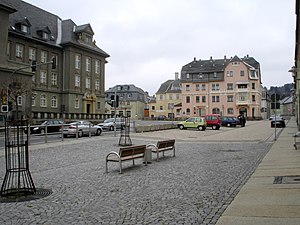
Geyer
Altmarkt
Geyer er en lille by med omkring 4.000 indbyggere, som efter Kreisreformen i 2008 er en del af Erzgebirgskreis i den tyske delstat Sachsen. Førhen var den en del af den daværende Landkreis Annaberg. Den ligger 8 km nordvest for Annaberg-Buchholz, og 23 km syd for Chemnitz.